Conflict Kitchen

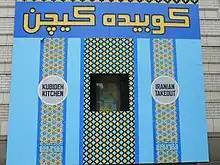
As the Iranian "Kubideh Kitchen"

The East Liberty location was closed in 2012, with plans to turn the restaurant into a sit-down eatery in Downtown Pittsburgh. With the help of a $25,000 Root Award from the Sprout Fund, in April 2013 the restaurant relocated to Schenley Plaza, a parklet located on the Oakland campus of the University of Pittsburgh.